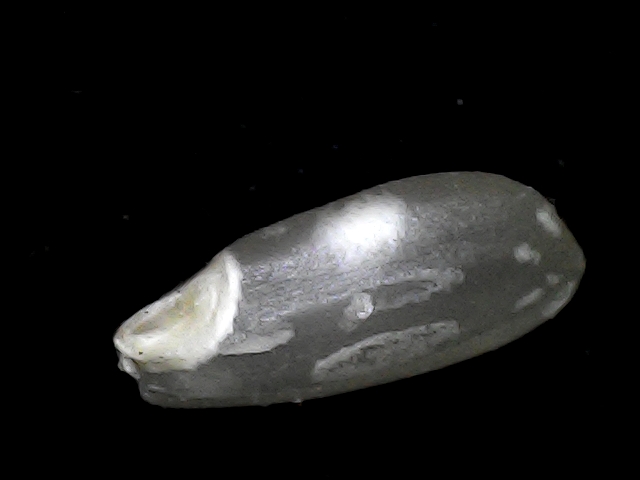
Rice variety: BD33